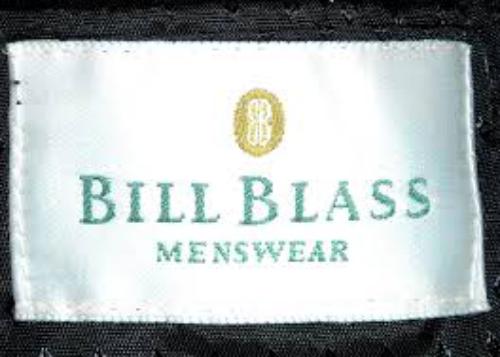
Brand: Bill Blass
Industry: Clothes